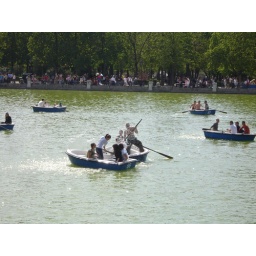
bullies splashing water on some girls in another boat